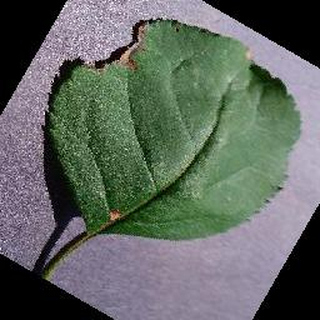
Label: apple_black_rot